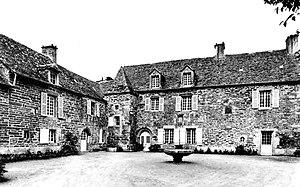
Château du Bourougel
La famille Bahezre de Lanlay est une famille subsistante de la noblesse française, d'ancienne extraction, originaire de Bretagne. Elle a été maintenue noble en 1669 à Rennes.